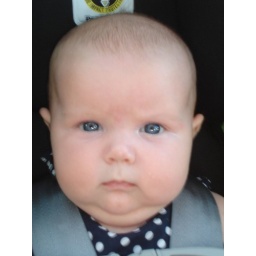
Abbey in the car seat (4 of 5). Sober and serious.